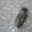
Label: shrew